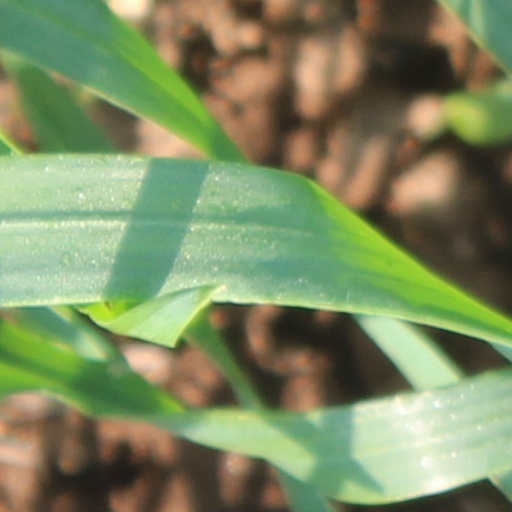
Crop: wheat